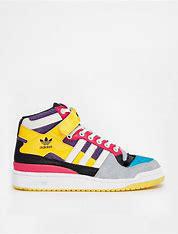
Brand: Adidas
Model: Forum